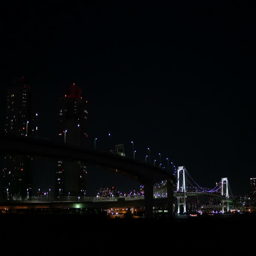
darkness and fearful storm prevails over filming location at sunset